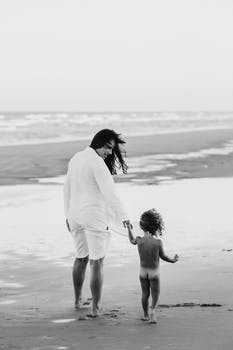
Label: No Watermark